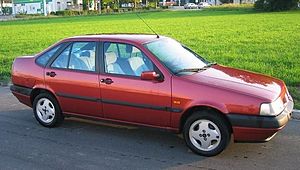
Fiat Tempra
Fiat Tempra var en lille mellemklassebil bygget af Fiat Automobiles mellem februar 1990 og december 1996. Det var efterfølgeren for Fiat Regata og forgængeren for Fiat Marea. Den fandtes i to karrosserivarianter, 4-dørs sedan og en 5-dørs stationcar, som i mange lande blev solgt som Fiat Tempra Station Wagon, og også fandtes med firehjulstræk. I nogle lande blev en varebilsudgave solgt under navnet Fiat Marengo.